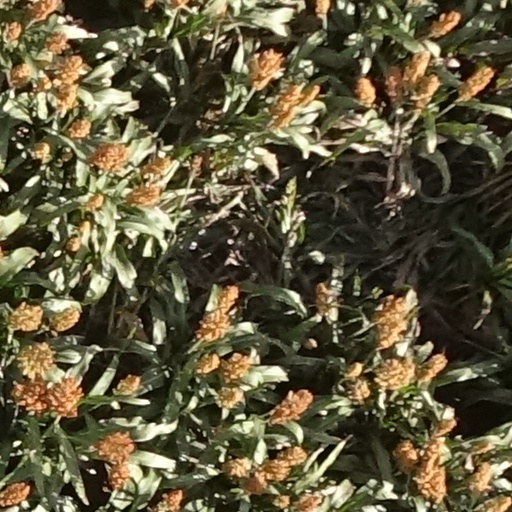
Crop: sorghum